List of Liberty ships (A)

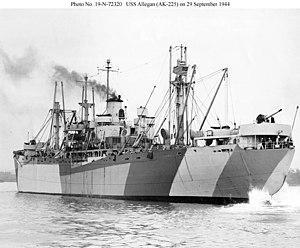
USS "Allegan"

was built by Permanente Metals Corporation. Her keel was laid on 27 December 1943. She was launched on 20 January 1944 and delivered on 4 March. Built for the WSA, she was operated under the management of Isthmian Steamship Co. On 12 November 1944, she was struck by a kamikaze attack off Leyte, Philippines and set afire. The forepart of the ship was severely damaged. She was repaired at San Francisco and returned to service. Sold in 1947 to Società di Navigazione Italia, Genoa and renamed "Tritone". Sold in 1950 to Italia Società per Azioni di Navigazione, Genoa. Laid up at Trieste in 1972. Scrapped at Vado Ligure, Italy, in February 1973.